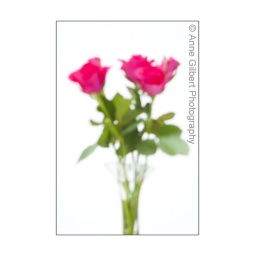
A bunch of cerise pink roses in a glass vase against a white background